Frontispiece (architecture)

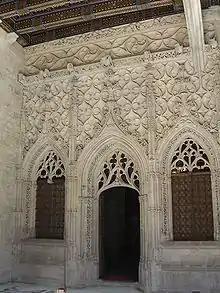
The tracery of the Saint George Chapel, at the Palau de la Generalitat de Catalunya in Barcelona depicts smaller frontispieces framing windows and side entrances commonly known as pediments.

In architecture, the term frontispiece is used to describe the principal face of the building, usually referring to a combination of elements that frame and decorate the main or front entrance of a building. The earliest and most notable variation of frontispieces can be seen in Ancient Greek Architecture which features a large triangular gable, known as a pediment, usually supported by a collection of columns. However, some architectural authors have often used the term "frontispiece" and "pediment" interchangeably in reference to both large frontispieces decorating the main entrances, as well as smaller frontispieces framing windows which is traditionally known as a pediment.